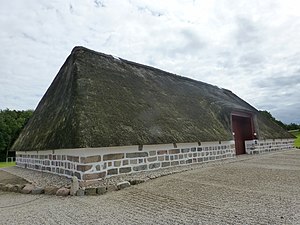
Uldrupgård
Stubladen
Uldrupgård - stubladen
Uldrupgård er en firelænget gård i Åkær Ådal i Falling Sogn Odder Kommune. Den fredede gård var en såkaldt Schäfergård som betyder en gård bygget til fåreavl, og er opført i begyndelsen af 1800-tallet, af den daværende godsejer på Åkær grev Henrik Reventlow der ejede godset fra 1802 til 1838. Der var fårehold på gården helt frem til 1930'erne, i 40'erne og 50'erne var der grisestalde i de 2 sidebygninger, men herefter forfaldt den voldsomt. I 1997 iværksatte godsejer Johan Koed-Jørgensen en omfattende restaurering så bygningerne nu står velbevarede. Bygningerne er præget af holstensk byggeskik, og især stubladen med lave mure i kampesten og et stort stråtag er bemærkelsesværdig; de øvrige bygninger er i kalket bindingsværk. I år 2000 blev restaureringen præmieret med et diplom fra den europæiske bevaringsorganisation Europa Nostra.